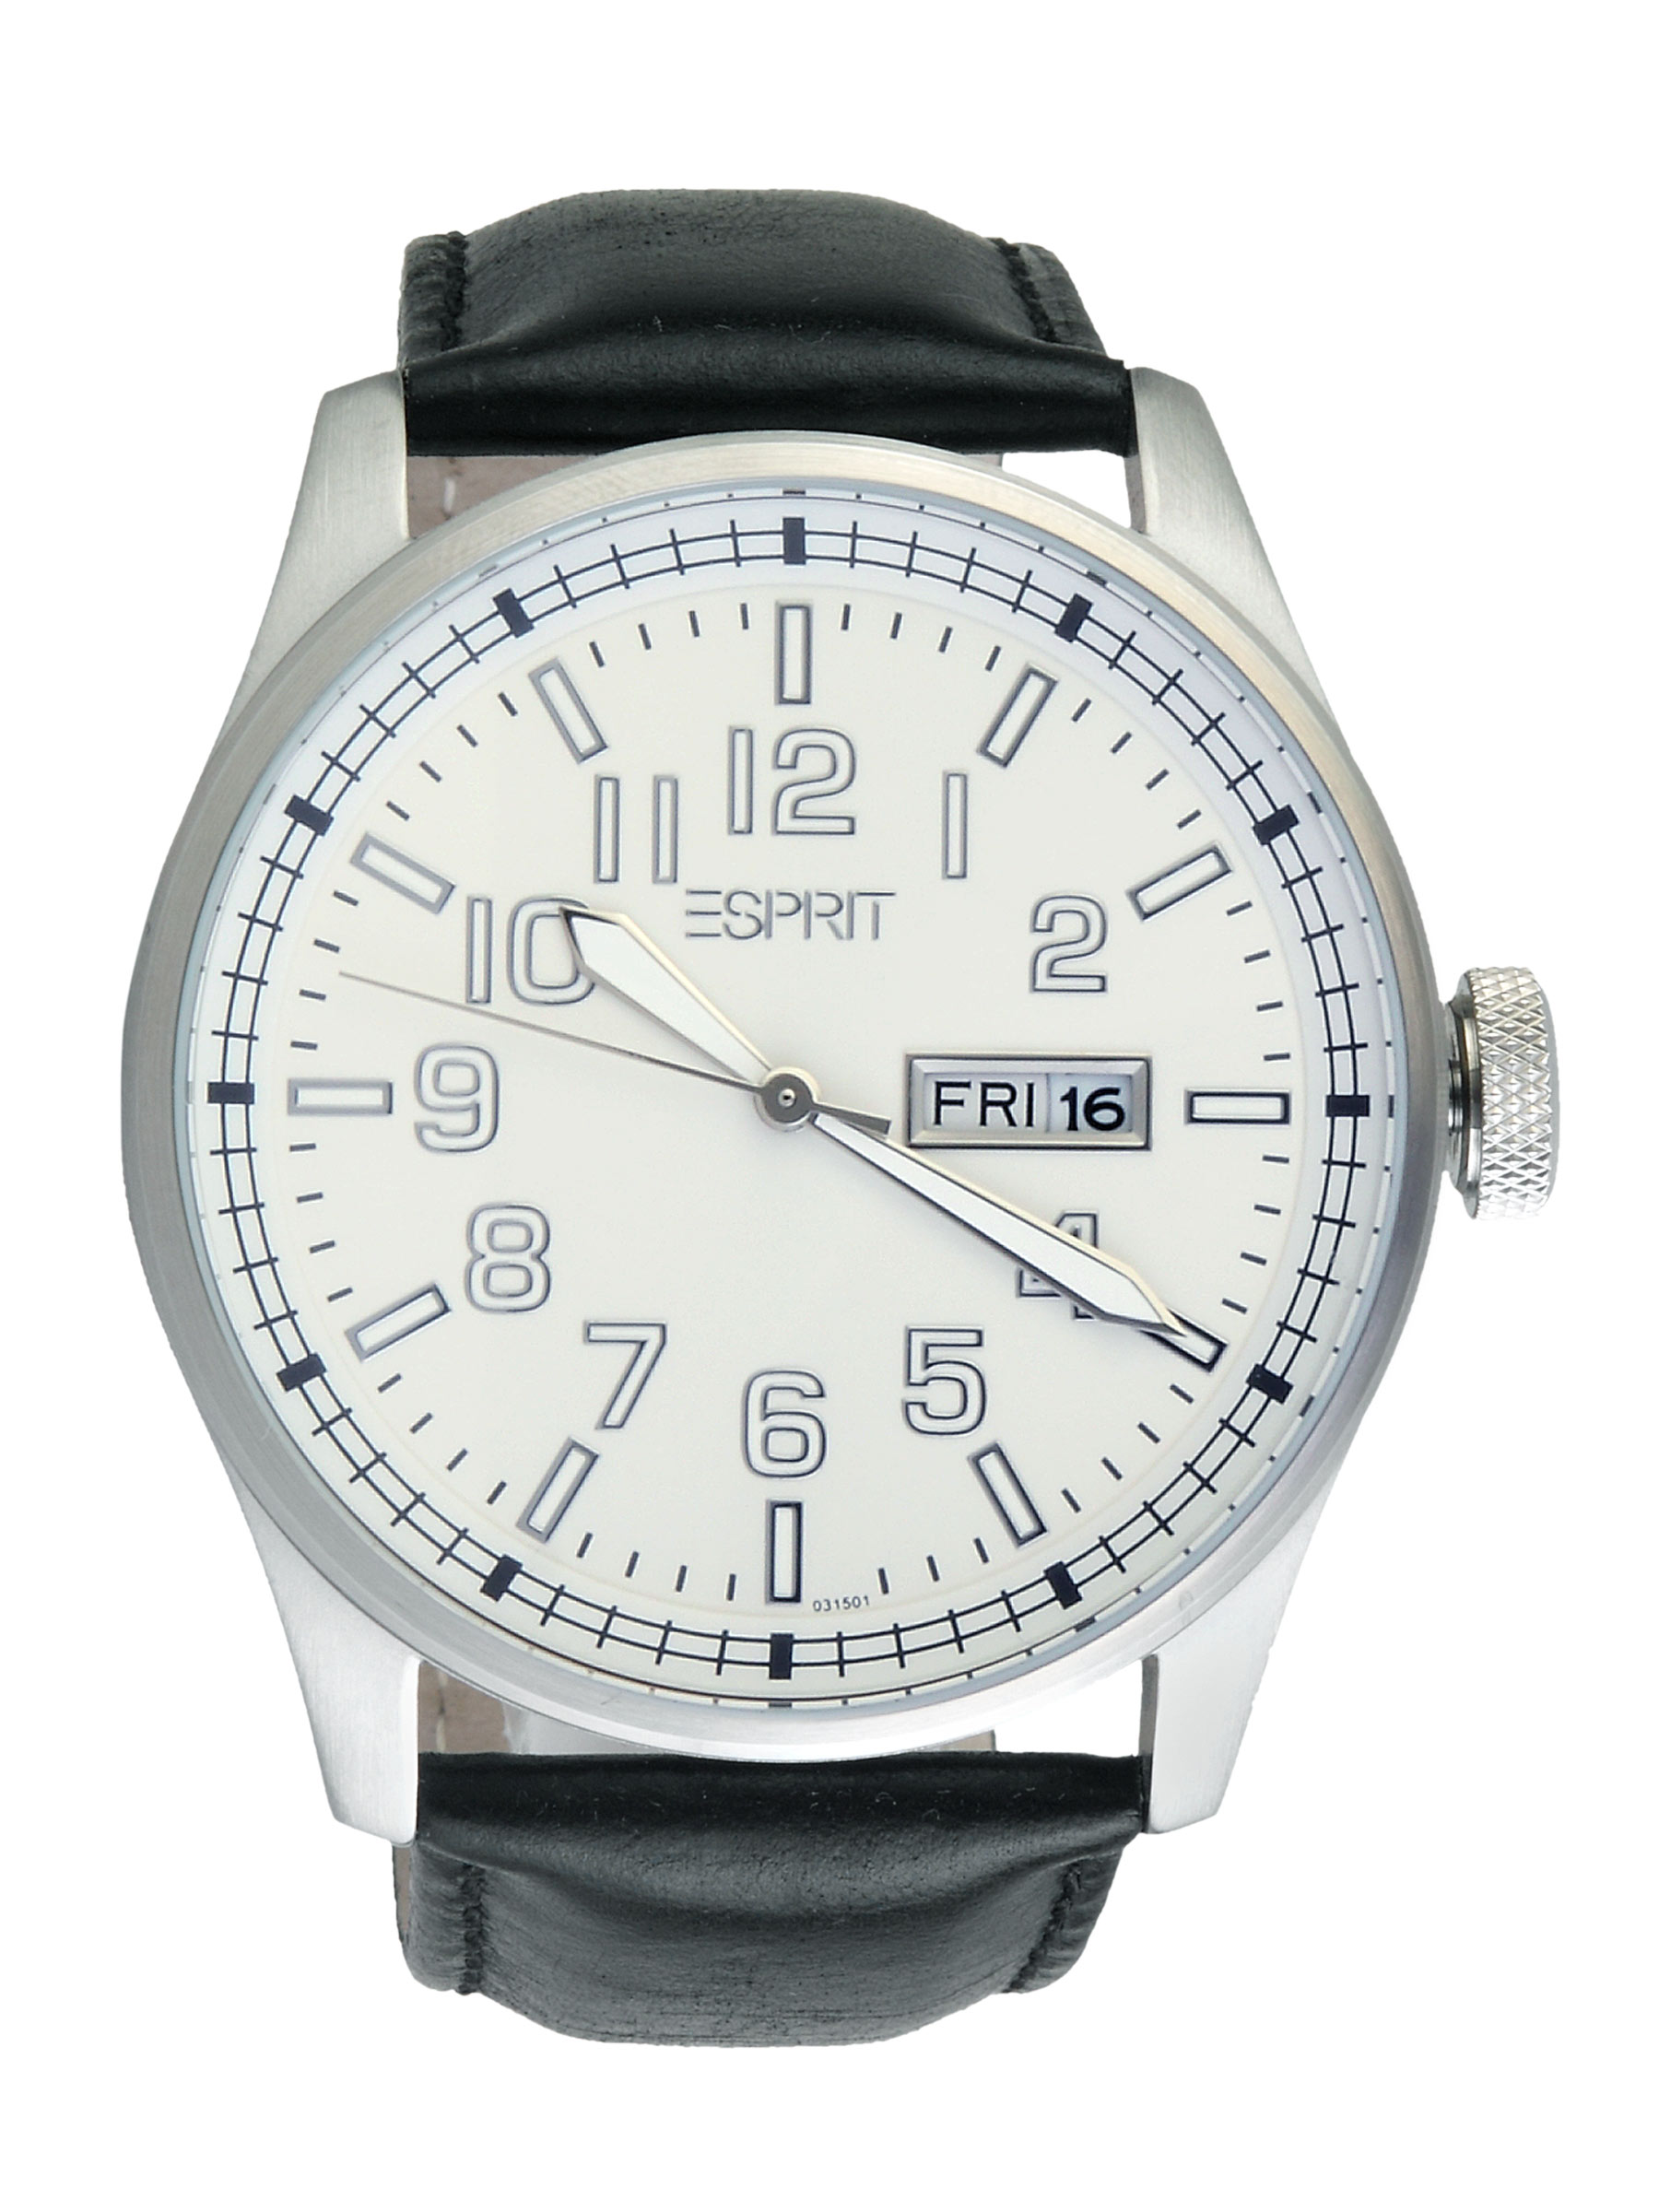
Esprit Men Axis Day Steel Watches
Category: Accessories / Watches / Watches
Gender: Men
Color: Steel
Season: Winter 2016
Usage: Casual